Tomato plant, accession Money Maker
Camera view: vertical (180 deg); turntable rotation: 0 degrees
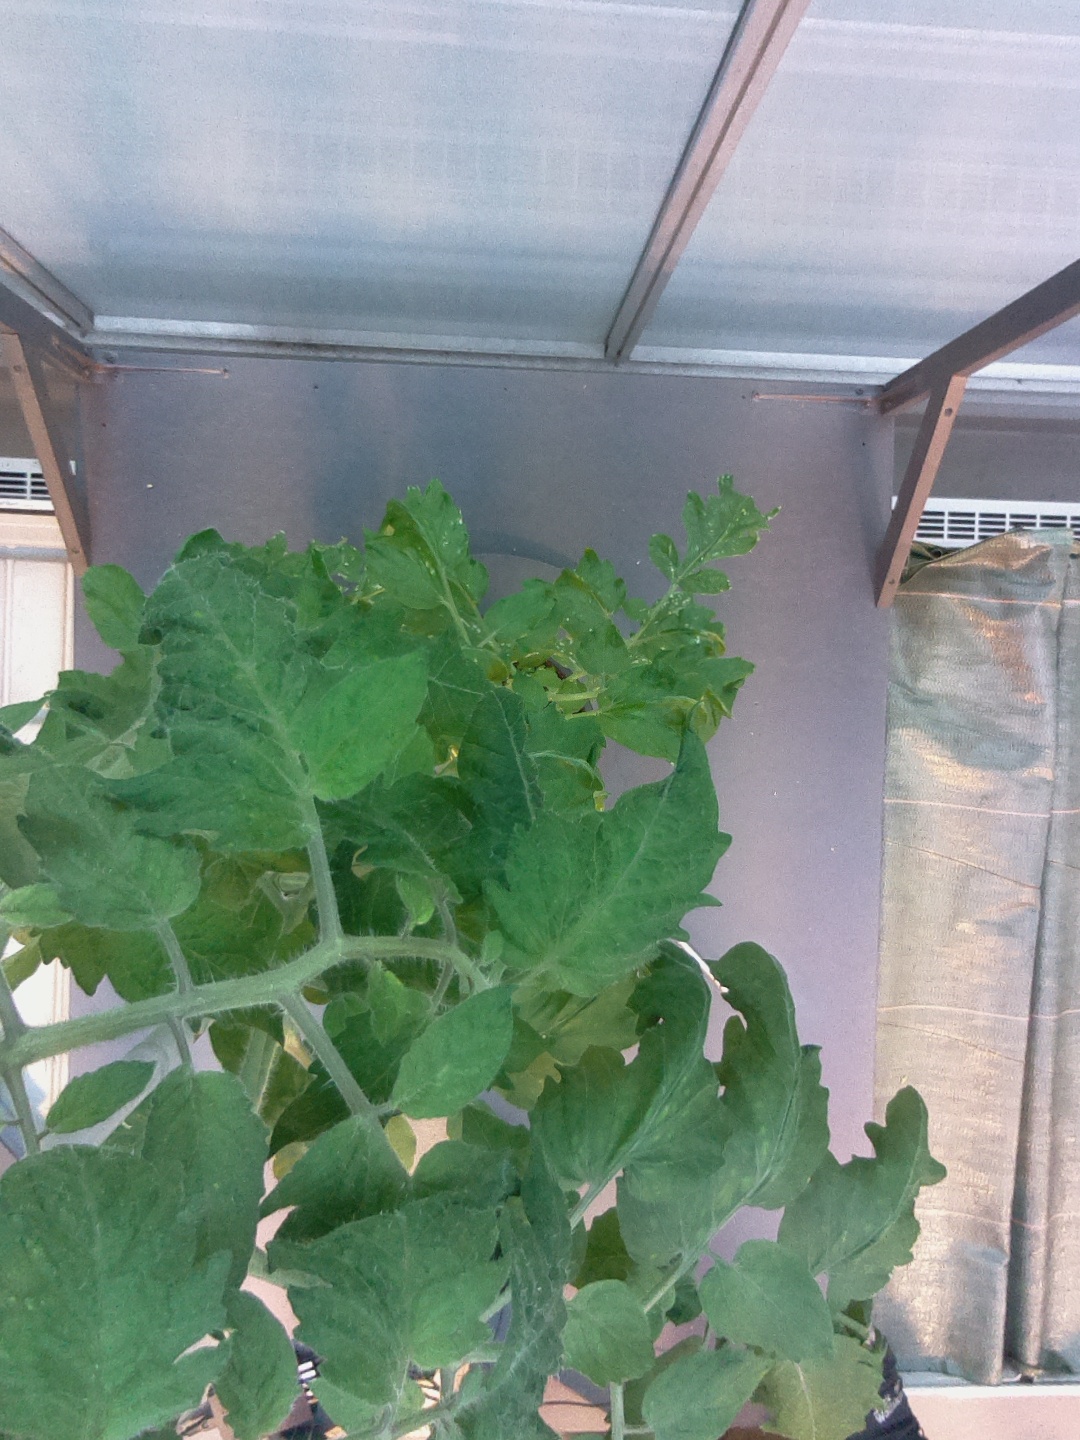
BBCH growth stage 67: Full flowering, 70%-80% of flowers open, more petals falling